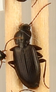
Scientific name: Calathus advena
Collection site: Rocky Mountains NEON (RMNP), plot RMNP_014